Ivi Eenmaa

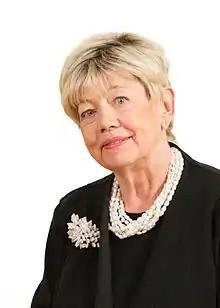
Ivi Eenmaa (2015)

Ivi Eenmaa (born 2 June 1943) is an Estonian politician.